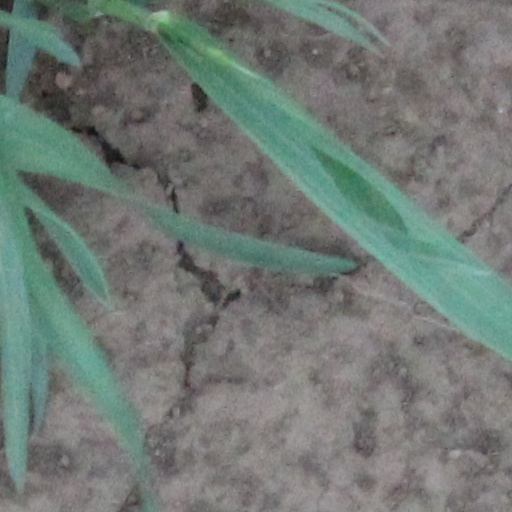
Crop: wheat